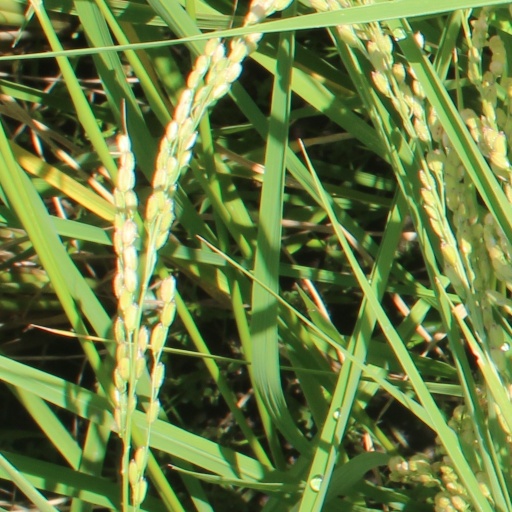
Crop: rice